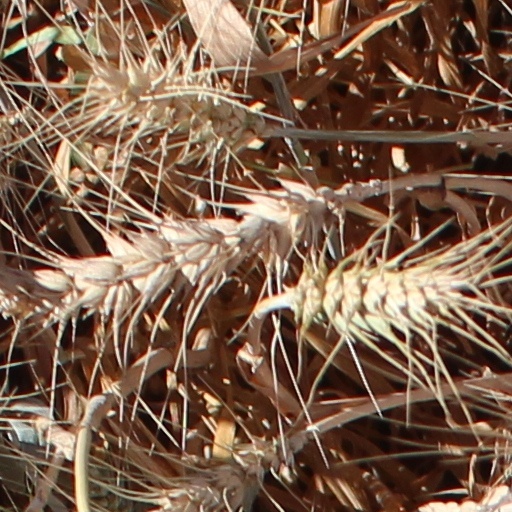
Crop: wheat